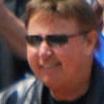
Age: 68